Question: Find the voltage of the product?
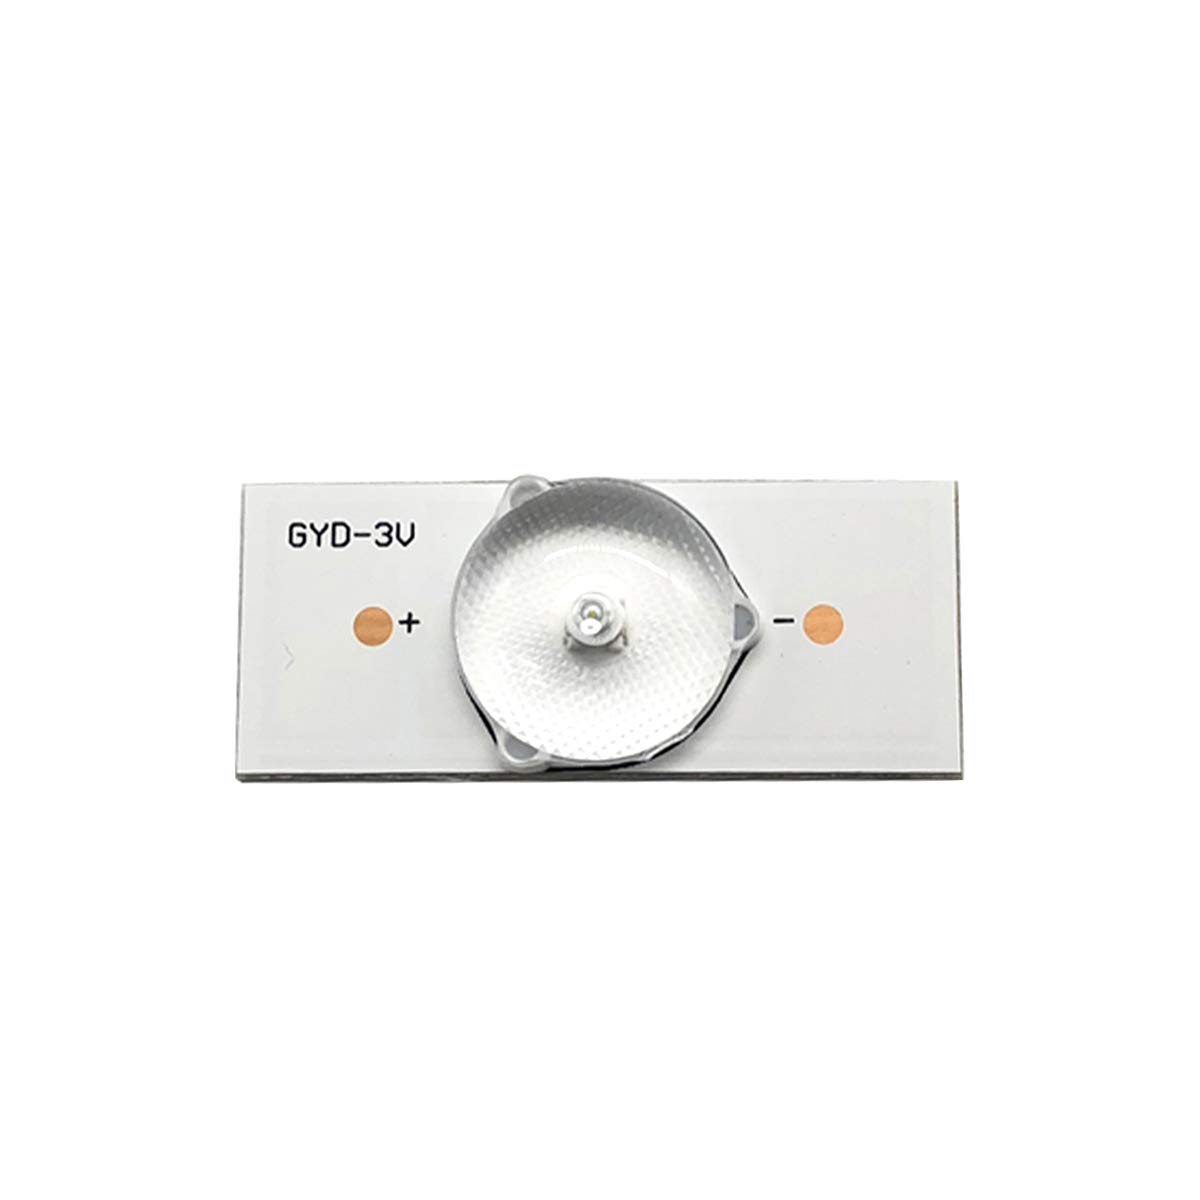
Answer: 3.0 volt